Twinkle Khanna

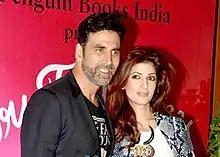
Khanna with her husband, Akshay Kumar, pictured 2015

In 2001, Khanna campaigned for her father's election in New Delhi. She met Akshay Kumar, for the first time during a photo session for "Filmfare" magazine. They got married on 17 January 2001 and together have a son, Aarav and a daughter, Nitara. Kumar often credits Khanna for his success. In 2009, "People" magazine listed her as the fourth-best-dressed celebrity in India. In February 2014, she was operated on at the Breach Candy hospital to remove a kidney stone.